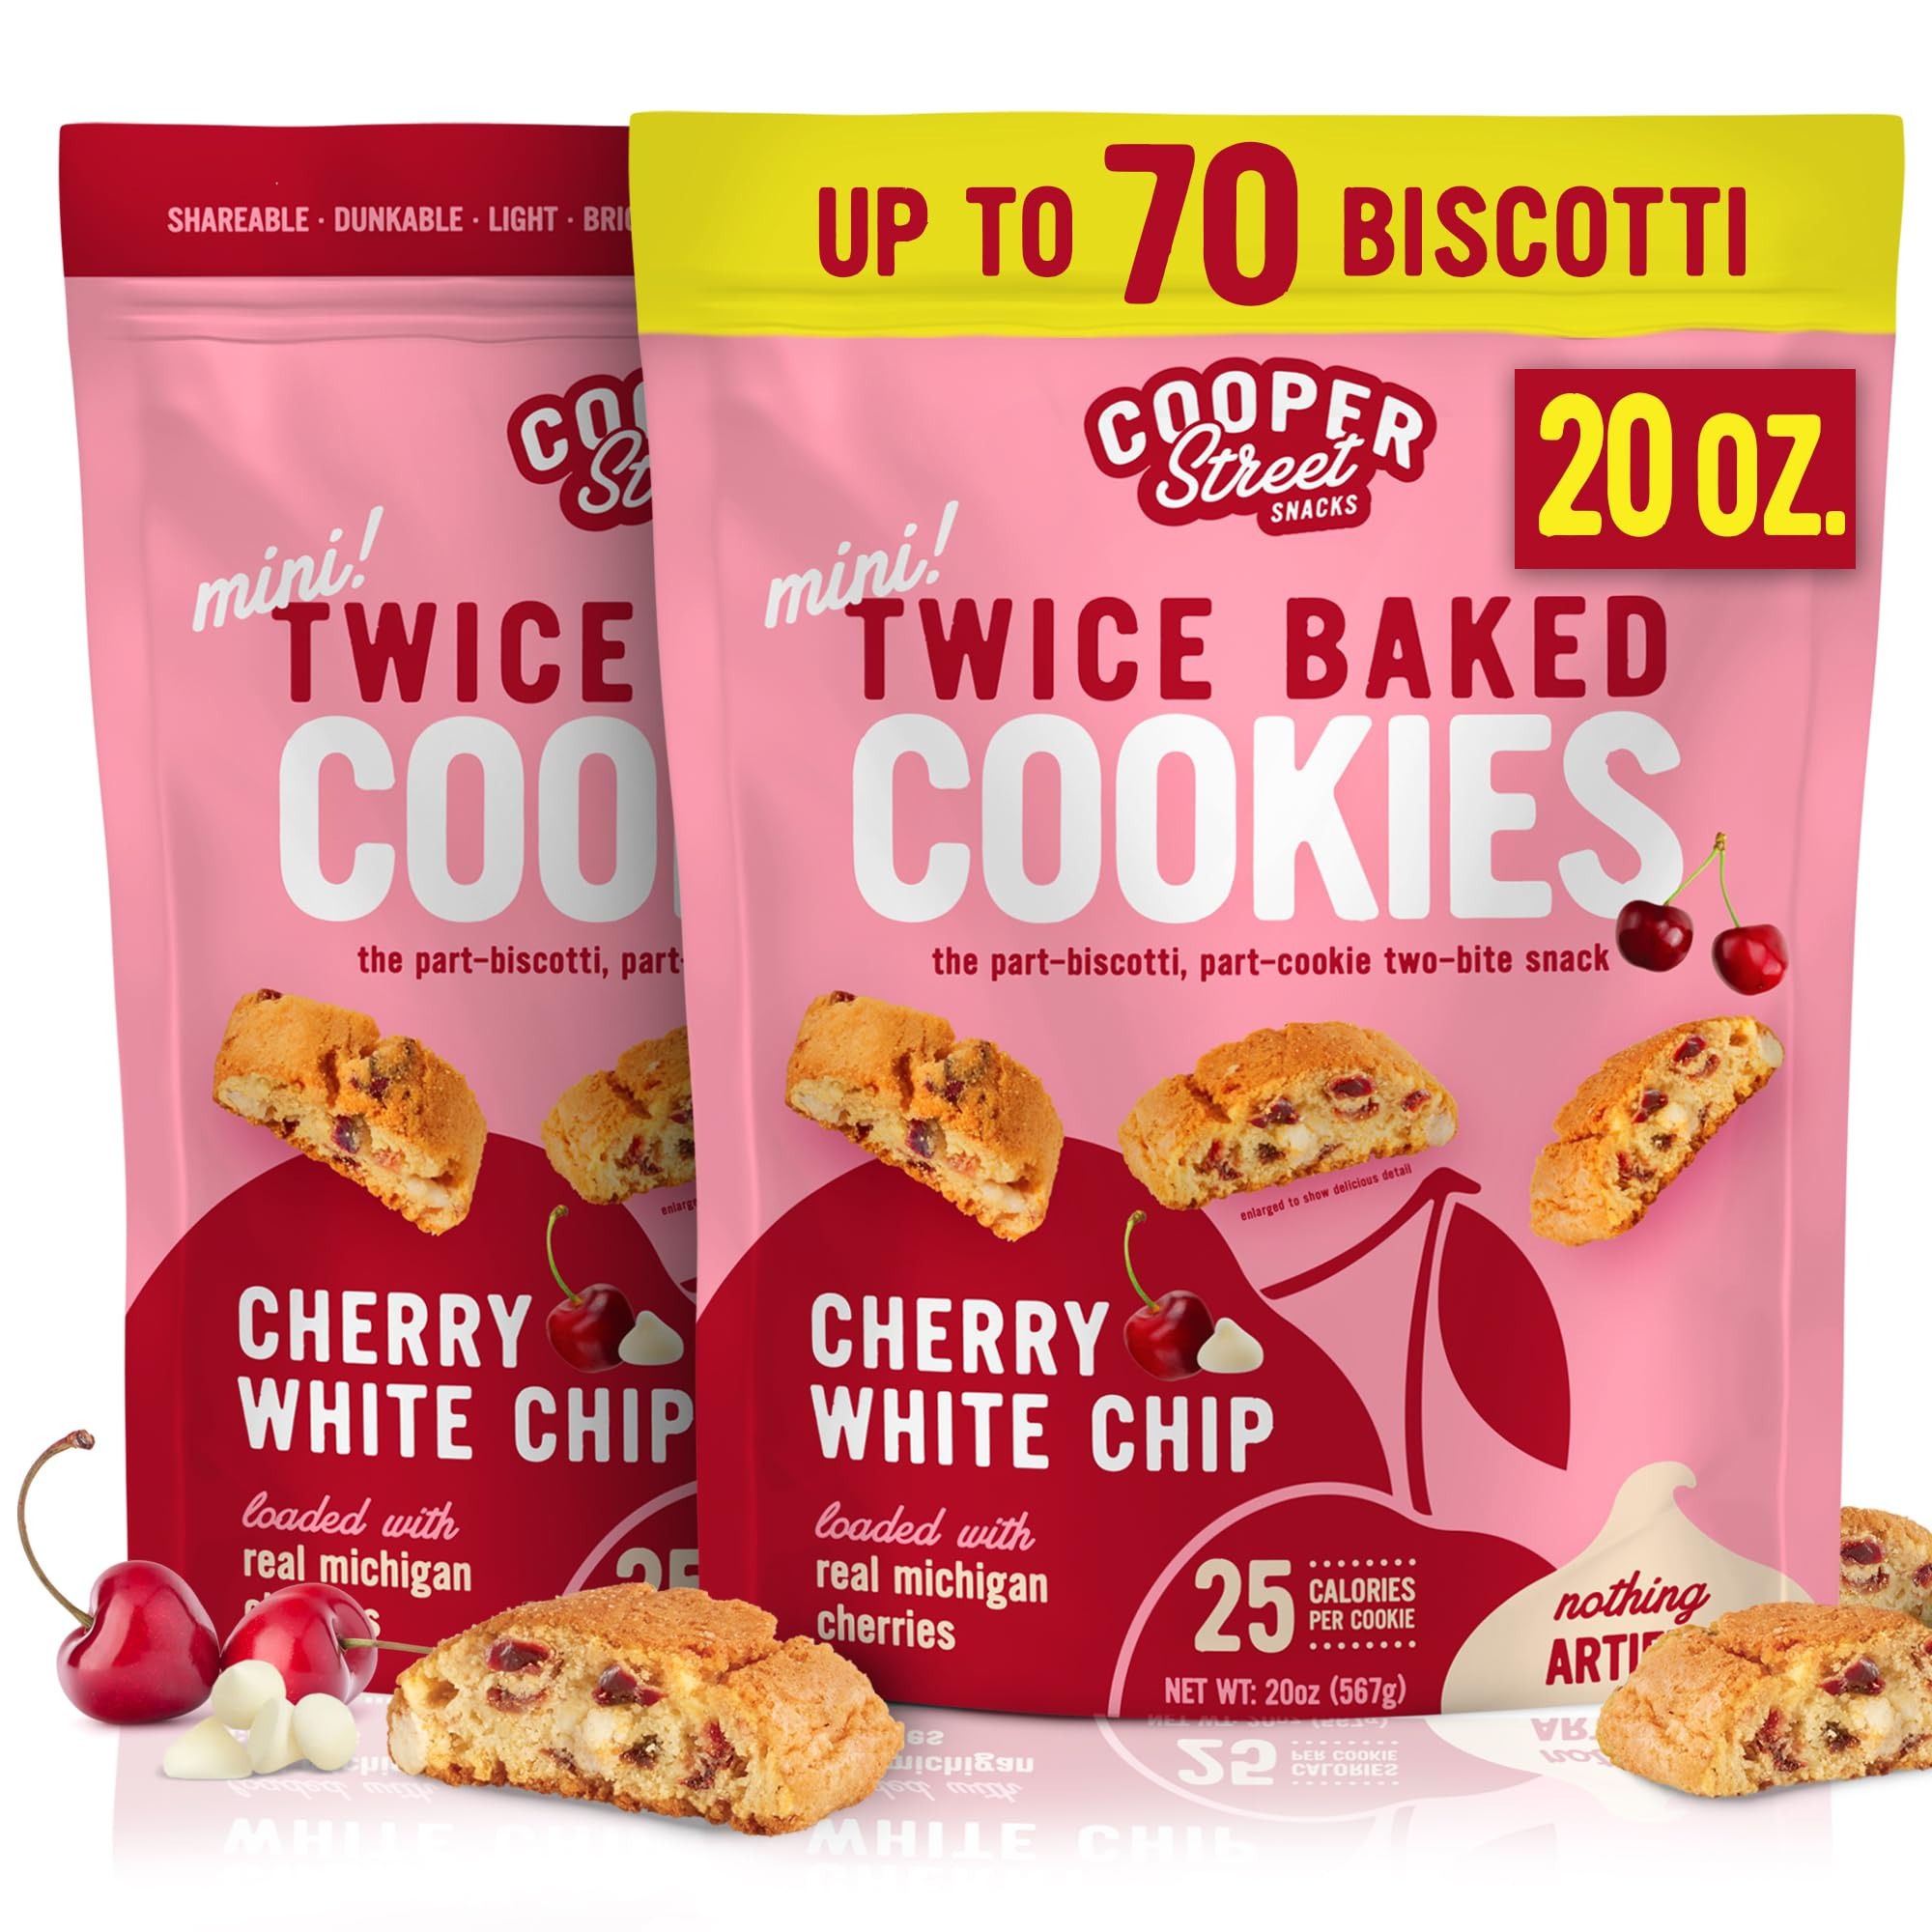
Item Name: Cooper Street Twice Baked Mini Biscotti Italian Style Cookies - 2.5 Pound of Cherry Chocolate Gourmet Cookies Ideal With Coffee Or Tea | Peanut and Dairy Free Low Sodium Breakfast or On-The-Go Snack | 1.25 Pound - Pack Of 2
Bullet Point 1: BISCOTTI COOKIES BUT BETTER: Enjoy the taste of our crispy cookies made from local natural ingredients. Our gourmet cookies offer a delightful Italian snacking experience, as a great alternative to traditional Italian biscotti from Italy.
Bullet Point 2: RESEALABLE BAG: Our 1.25-pound bag of mini biscotti bites helps to keep cookies fresh with no extra hassle. No need to look for individually wrapped biscotti or biscotti jars as your favorite snacks will remain crispy and delicious till the last bite
Bullet Point 3: CHERRY WHITE CHOCOLATE COOKIES YOU CAN'T RESTST: Enjoy the unique blend of tart Michigan cherries and creamy white chocolate in these biscotti cookies. Perfectly baked for a gourmet, crispy cookie experience that delights with every bite
Bullet Point 4: SECRET FAMILY RECIPE: A 100-year-old secret family recipe of our lemon blueberry cookies brings a ton of flavor but without all the junk. Baked in small batches, these low-calorie snacks are dairy and peanut free with only 25 calories per cookie
Bullet Point 5: BEVERAGE BUDDY: Our cookies would be an ideal pairing with coffee, tea or any beverage of your choice, bringing back memories of traditional breakfast Italian snacking moments that everyone loves so much. Enjoy them and share with your loved ones!
Product Description: cookie bakery italian bakery cookies biscottie italian cookies gourmet biscotti gift basket biscotti gift baskets cooper street cookies biscotti gift box cookies for coffee cooper street cookie cooper street orange cranberry twice baked cookies classic cookies cooper street brownie chocolate crunch classic cookie biscotti gift biscotti gourmet organic biscotti italy cookies buscotti boscotti biscoti classic italian biscotti bicotti fathers day biscotti best biscotti mothers day biscotti christmas biscotti sampler cooper street biscotti cranberry biscotti holiday biscotti biscotte cranberry cookies cooper street brownie mother cookies all natural cookies cookies biscotti chocolate biscuits cookies chocolate brownie cooper street cholate brownies cooper street twice baked brownie cookies16 oz copper street chocolate cookies cooper street brownie cookies cooper street cookies brownie chocolate crunch coopers street cookies chocolate cooper street brownie chocolate crunch twice baked cookies chocolate biscotti cookies
Value: 40.0
Unit: Ounce

Price: 13.86